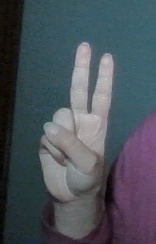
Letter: taa